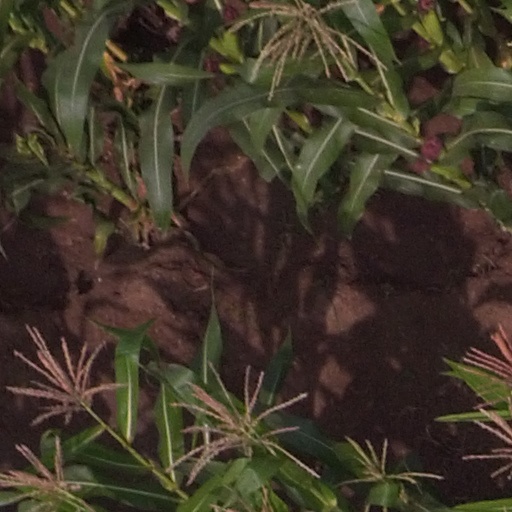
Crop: maize; corn